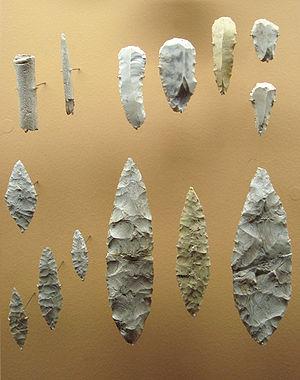
Le Solutréen est une culture préhistorique qui s'est développée en France et dans la péninsule Ibérique durant la deuxième moitié du Paléolithique supérieur. Il tire son nom du site préhistorique de Solutré, en Saône-et-Loire.